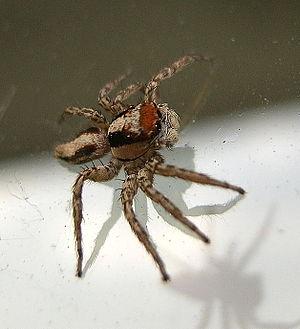
Plexippus est un genre d'araignées aranéomorphes de la famille des Salticidae.